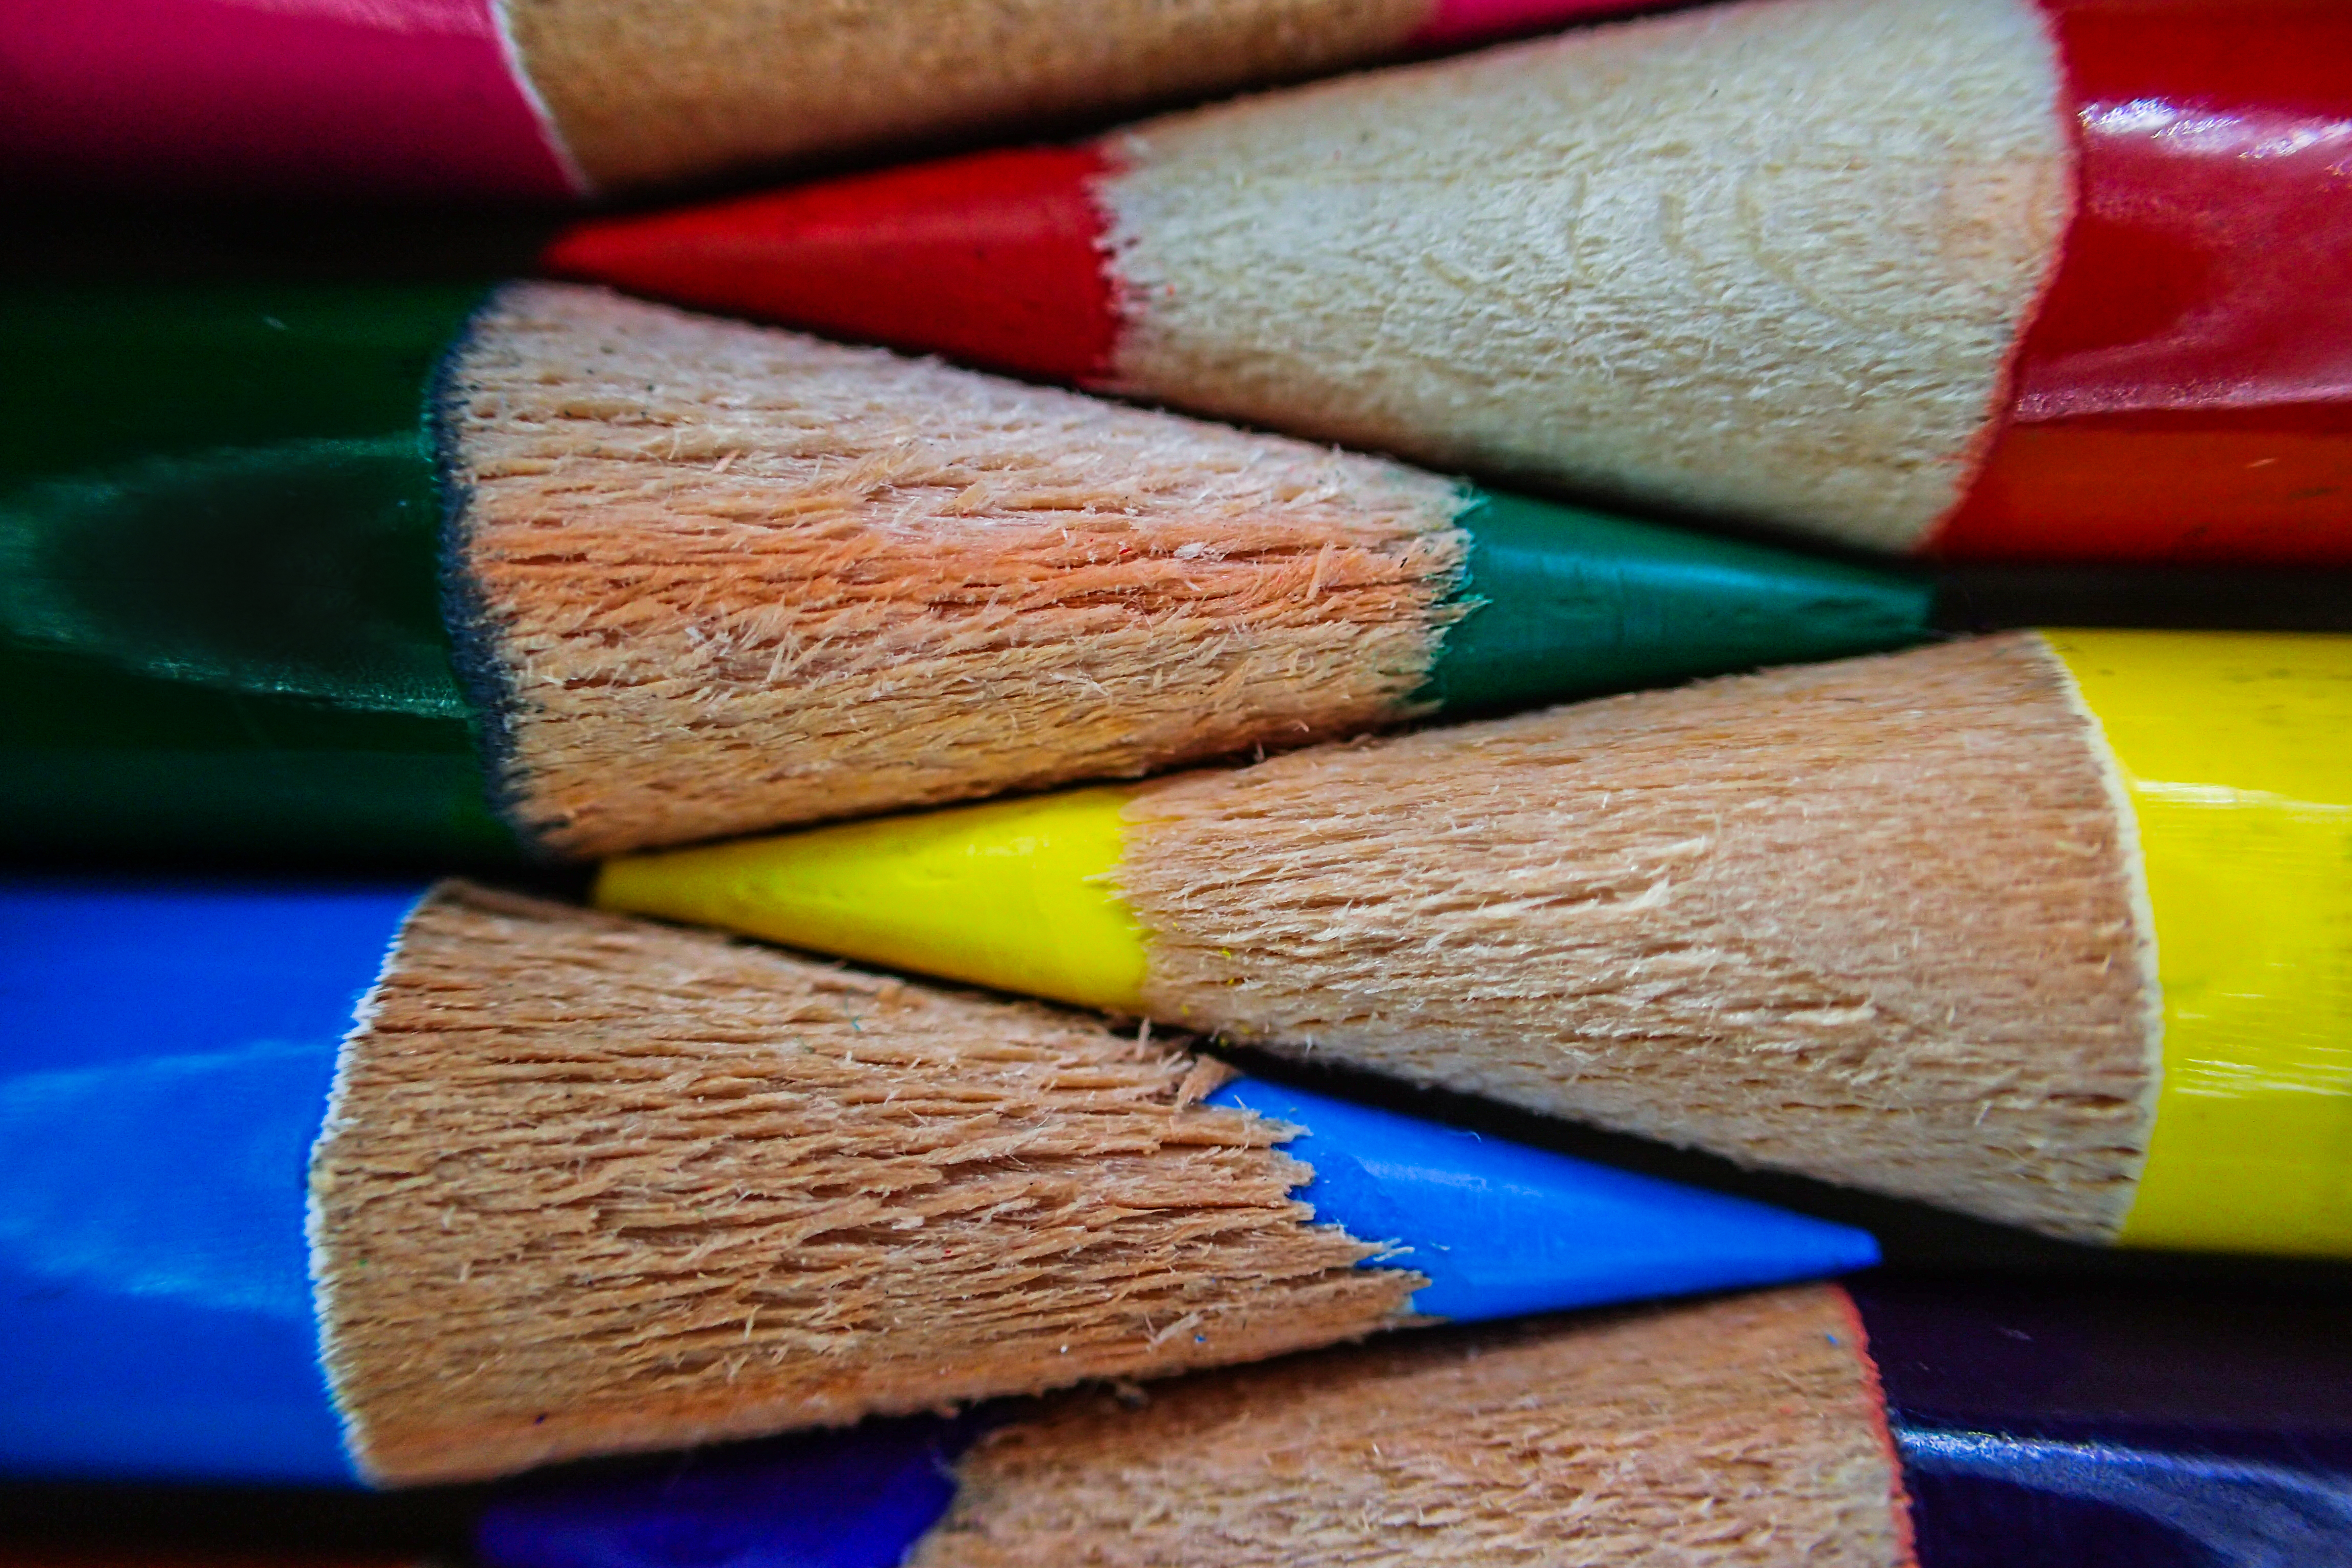
food, color, material, triangle, triangles, macromondays, hmm, coloredpencils, tg4, sharpcoloredpencils